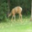
Label: deer